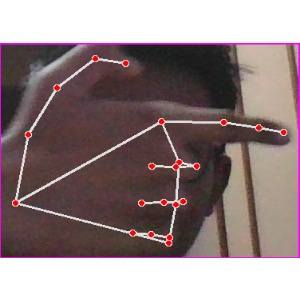
अक्षर: ब